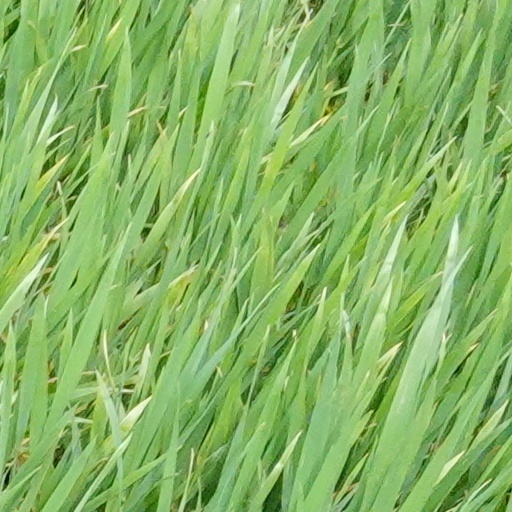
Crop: wheat